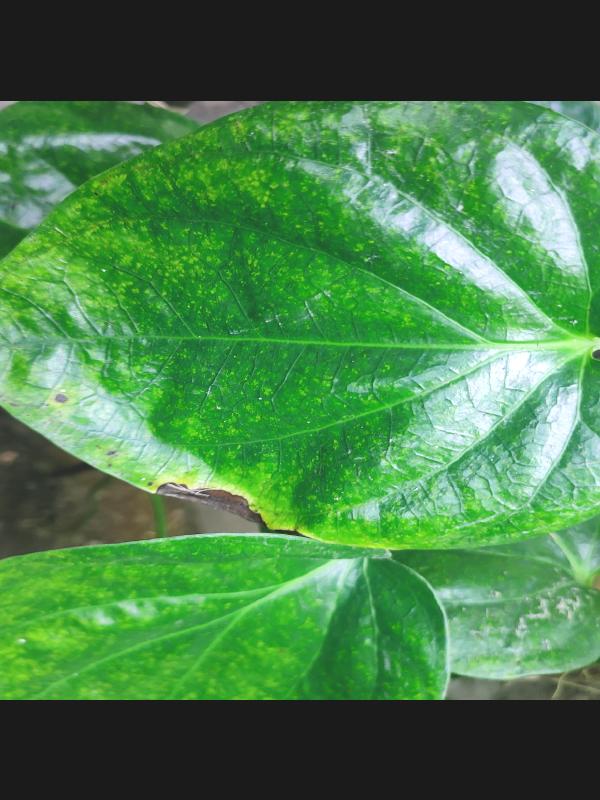
Label: Bacterial_Leaf_Disease